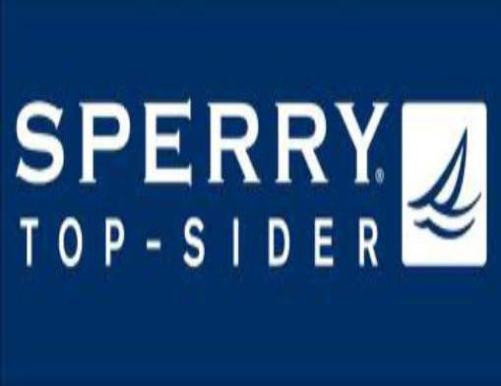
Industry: Clothes